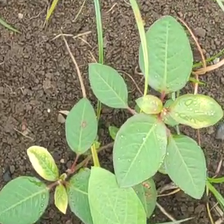
Weed species: Moti_dudhi(Euphorbia_geneculata_L)